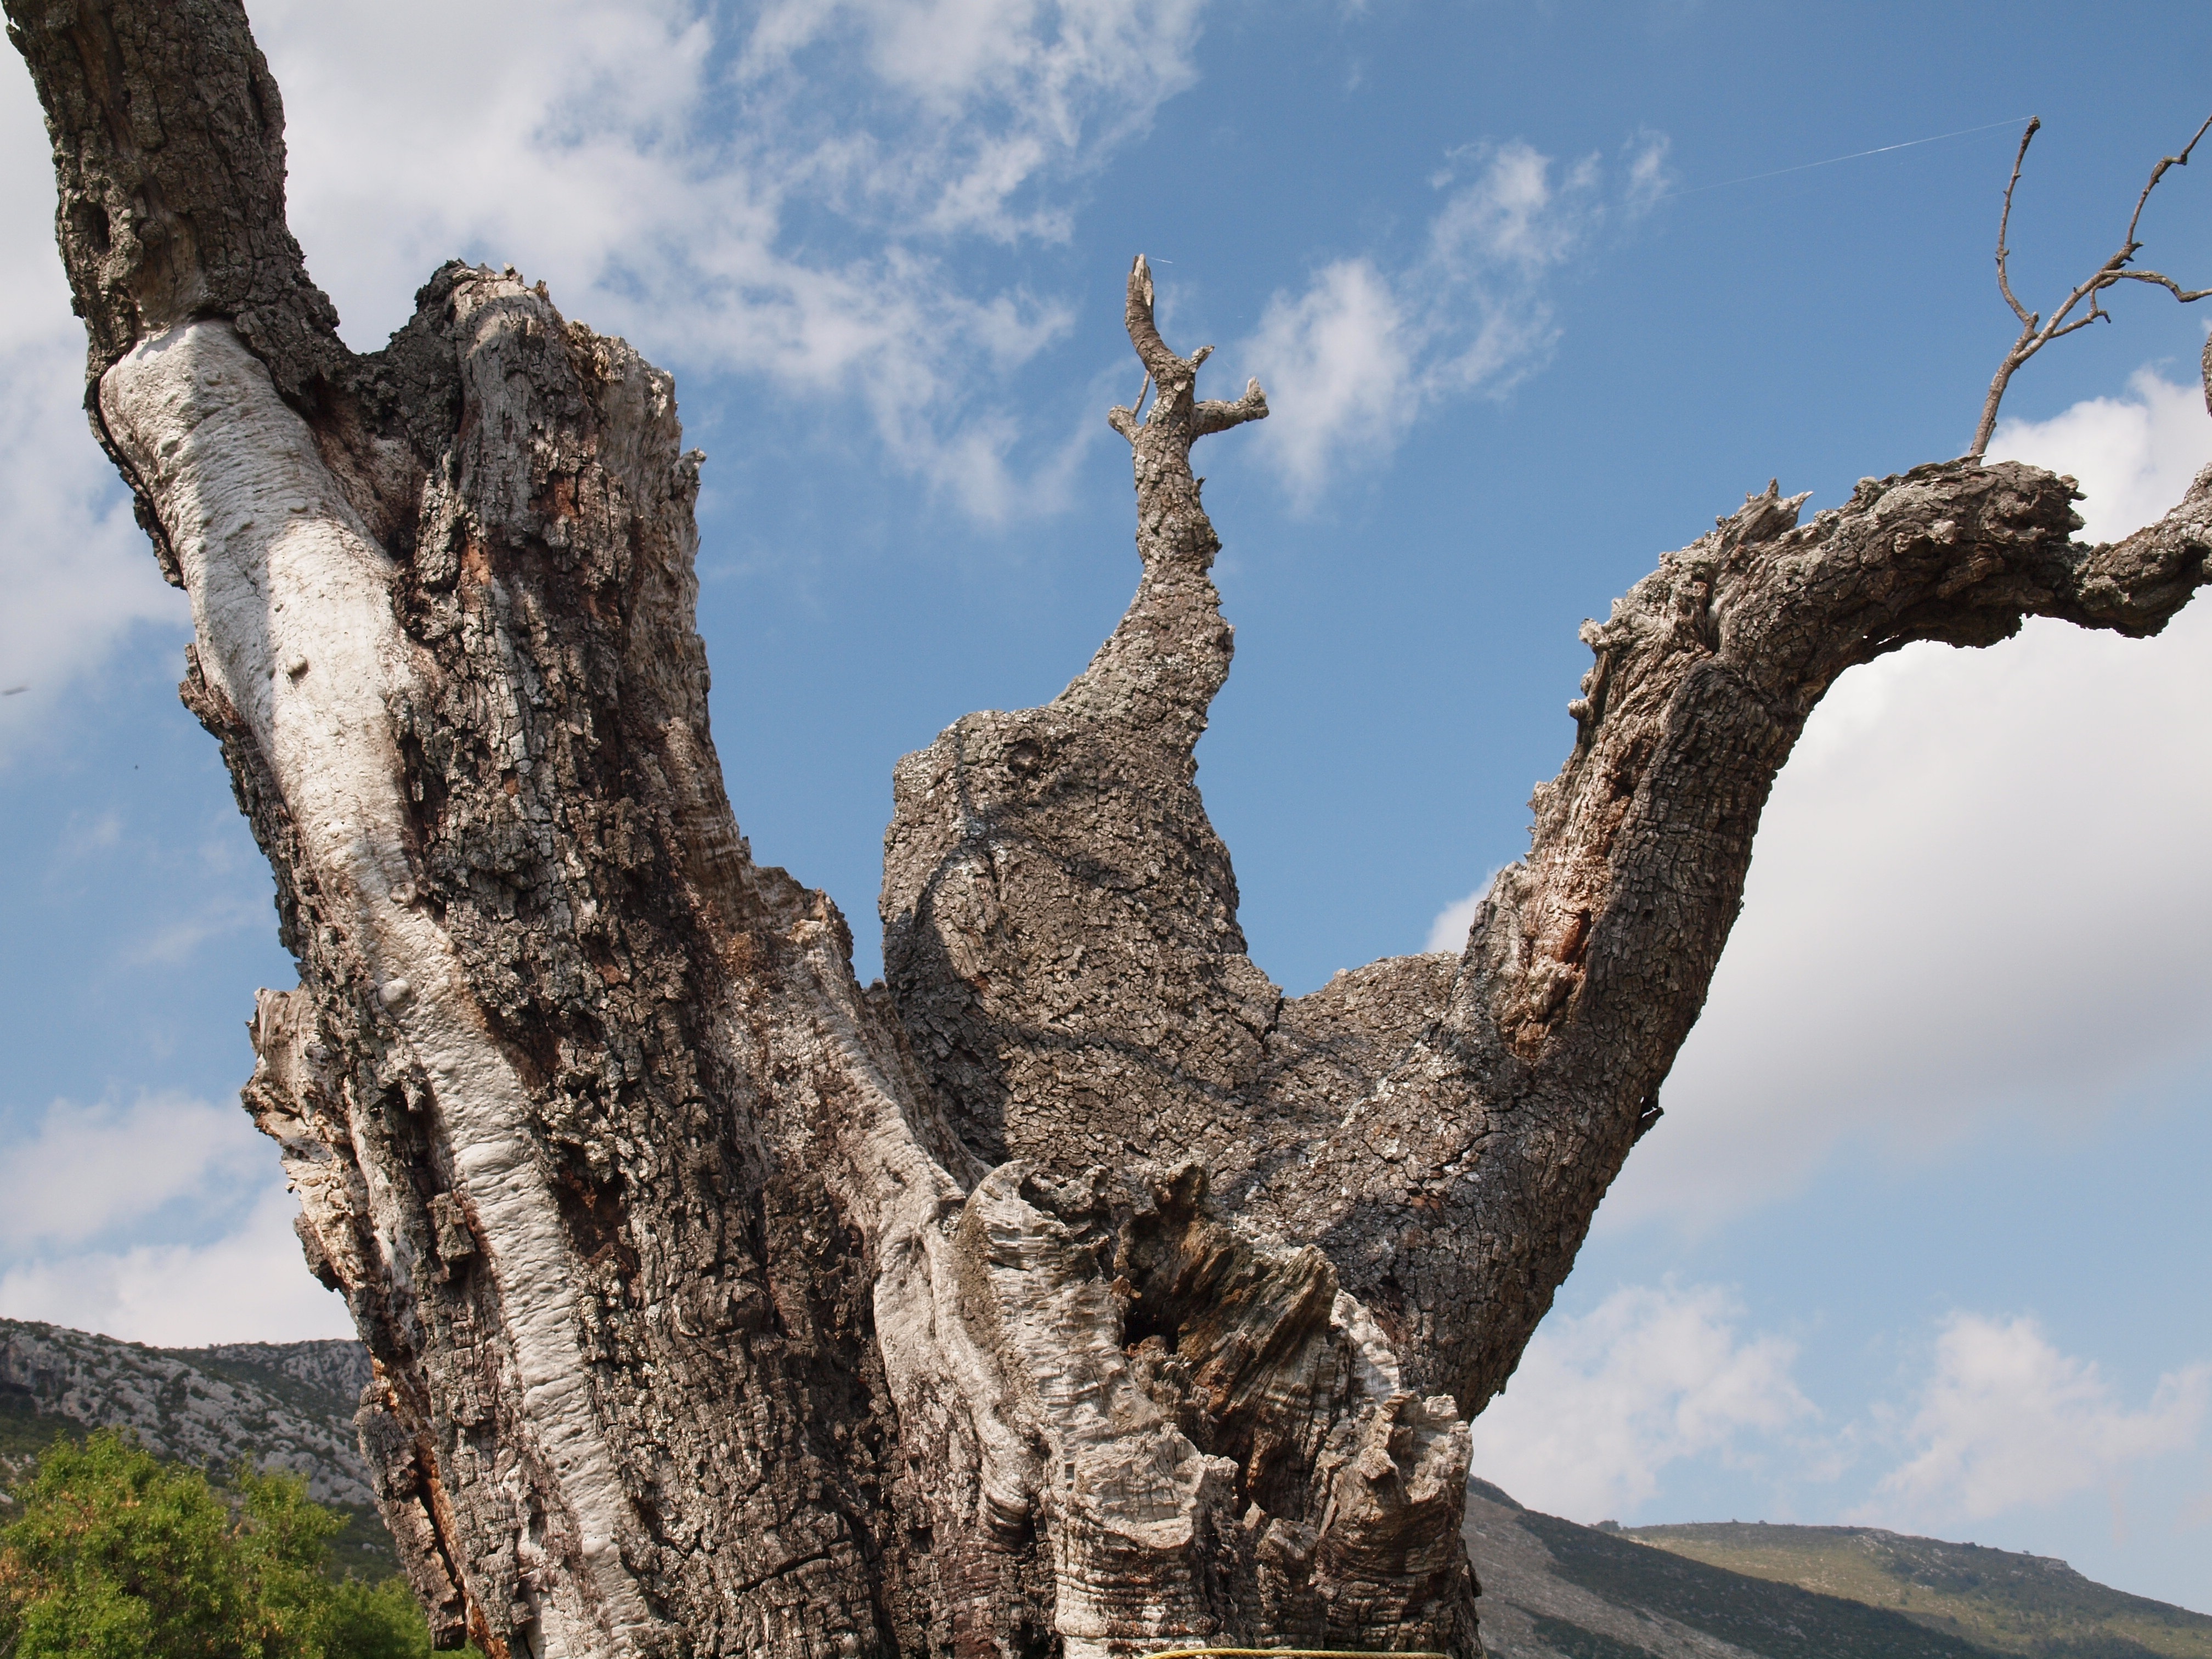
tree, nature, rock, branch, plant, sky, flower, trunk, old, death, tree trunk, flowering plant, wood bark, woody plant, land plant